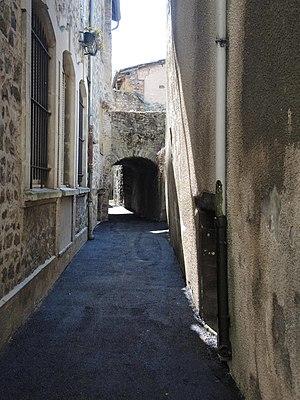
Serrières (Ardèche) détail
Serrières est une commune française, située dans le département de l'Ardèche en région Auvergne-Rhône-Alpes.